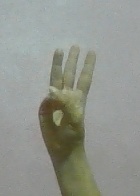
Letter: thaa